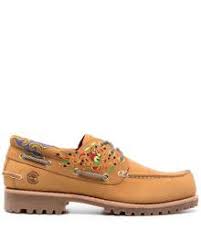
Label: Boat